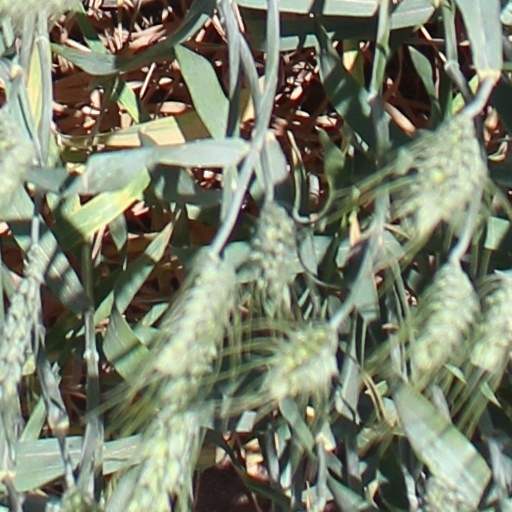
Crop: wheat